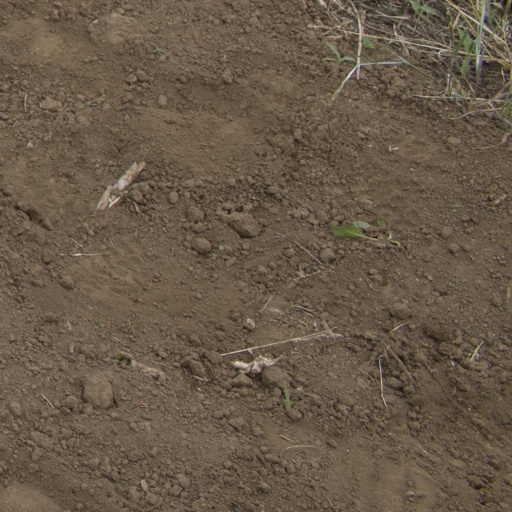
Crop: Jerusalem artichoke